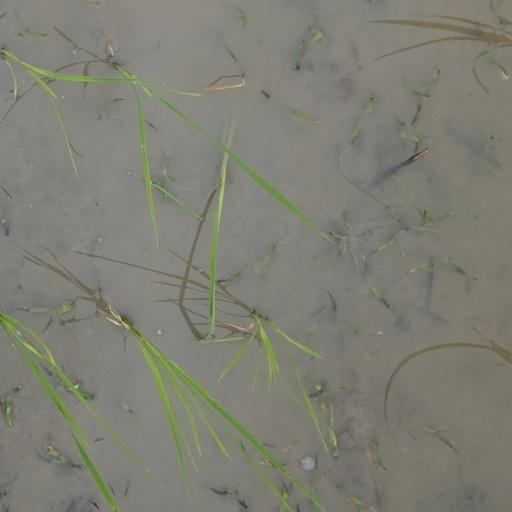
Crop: rice